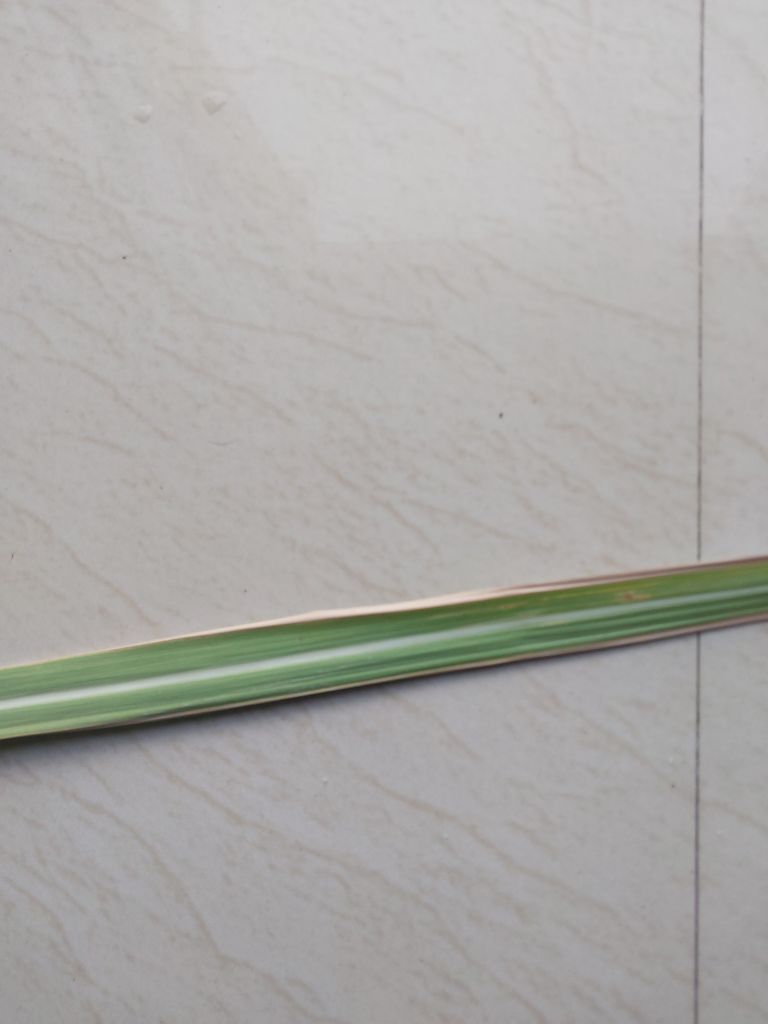
Label: BrownRust